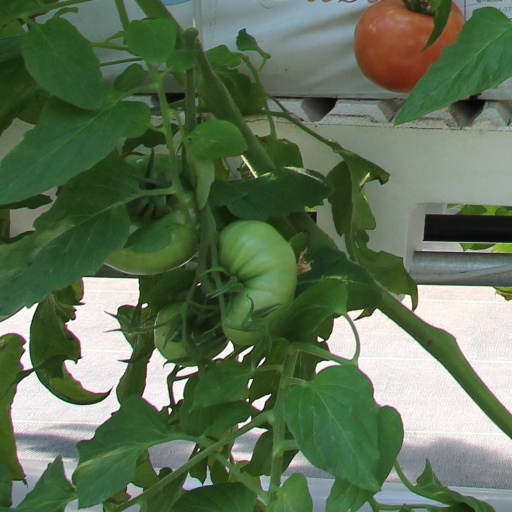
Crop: tomato